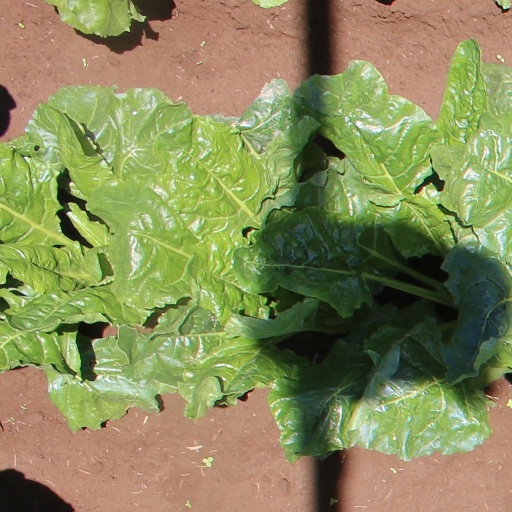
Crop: sugar beet